Yokohama Dream Cinderella 2021 in Summer

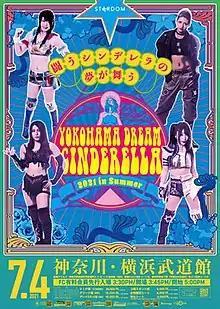
Promotional poster featuring Mayu Iwatani, Giulia, Utami Hayashishita and Tam Nakano

, was a professional wrestling event promoted by World Wonder Ring Stardom. It took place on July 4, 2021 in Yokohama, Japan, at the Yokohama Budokan with a limited attendance due in part to the ongoing COVID-19 pandemic at the time. The preshow was broadcast on the Stardom's YouTube channel. The event was available via pay-per-view also featuring English commentary.